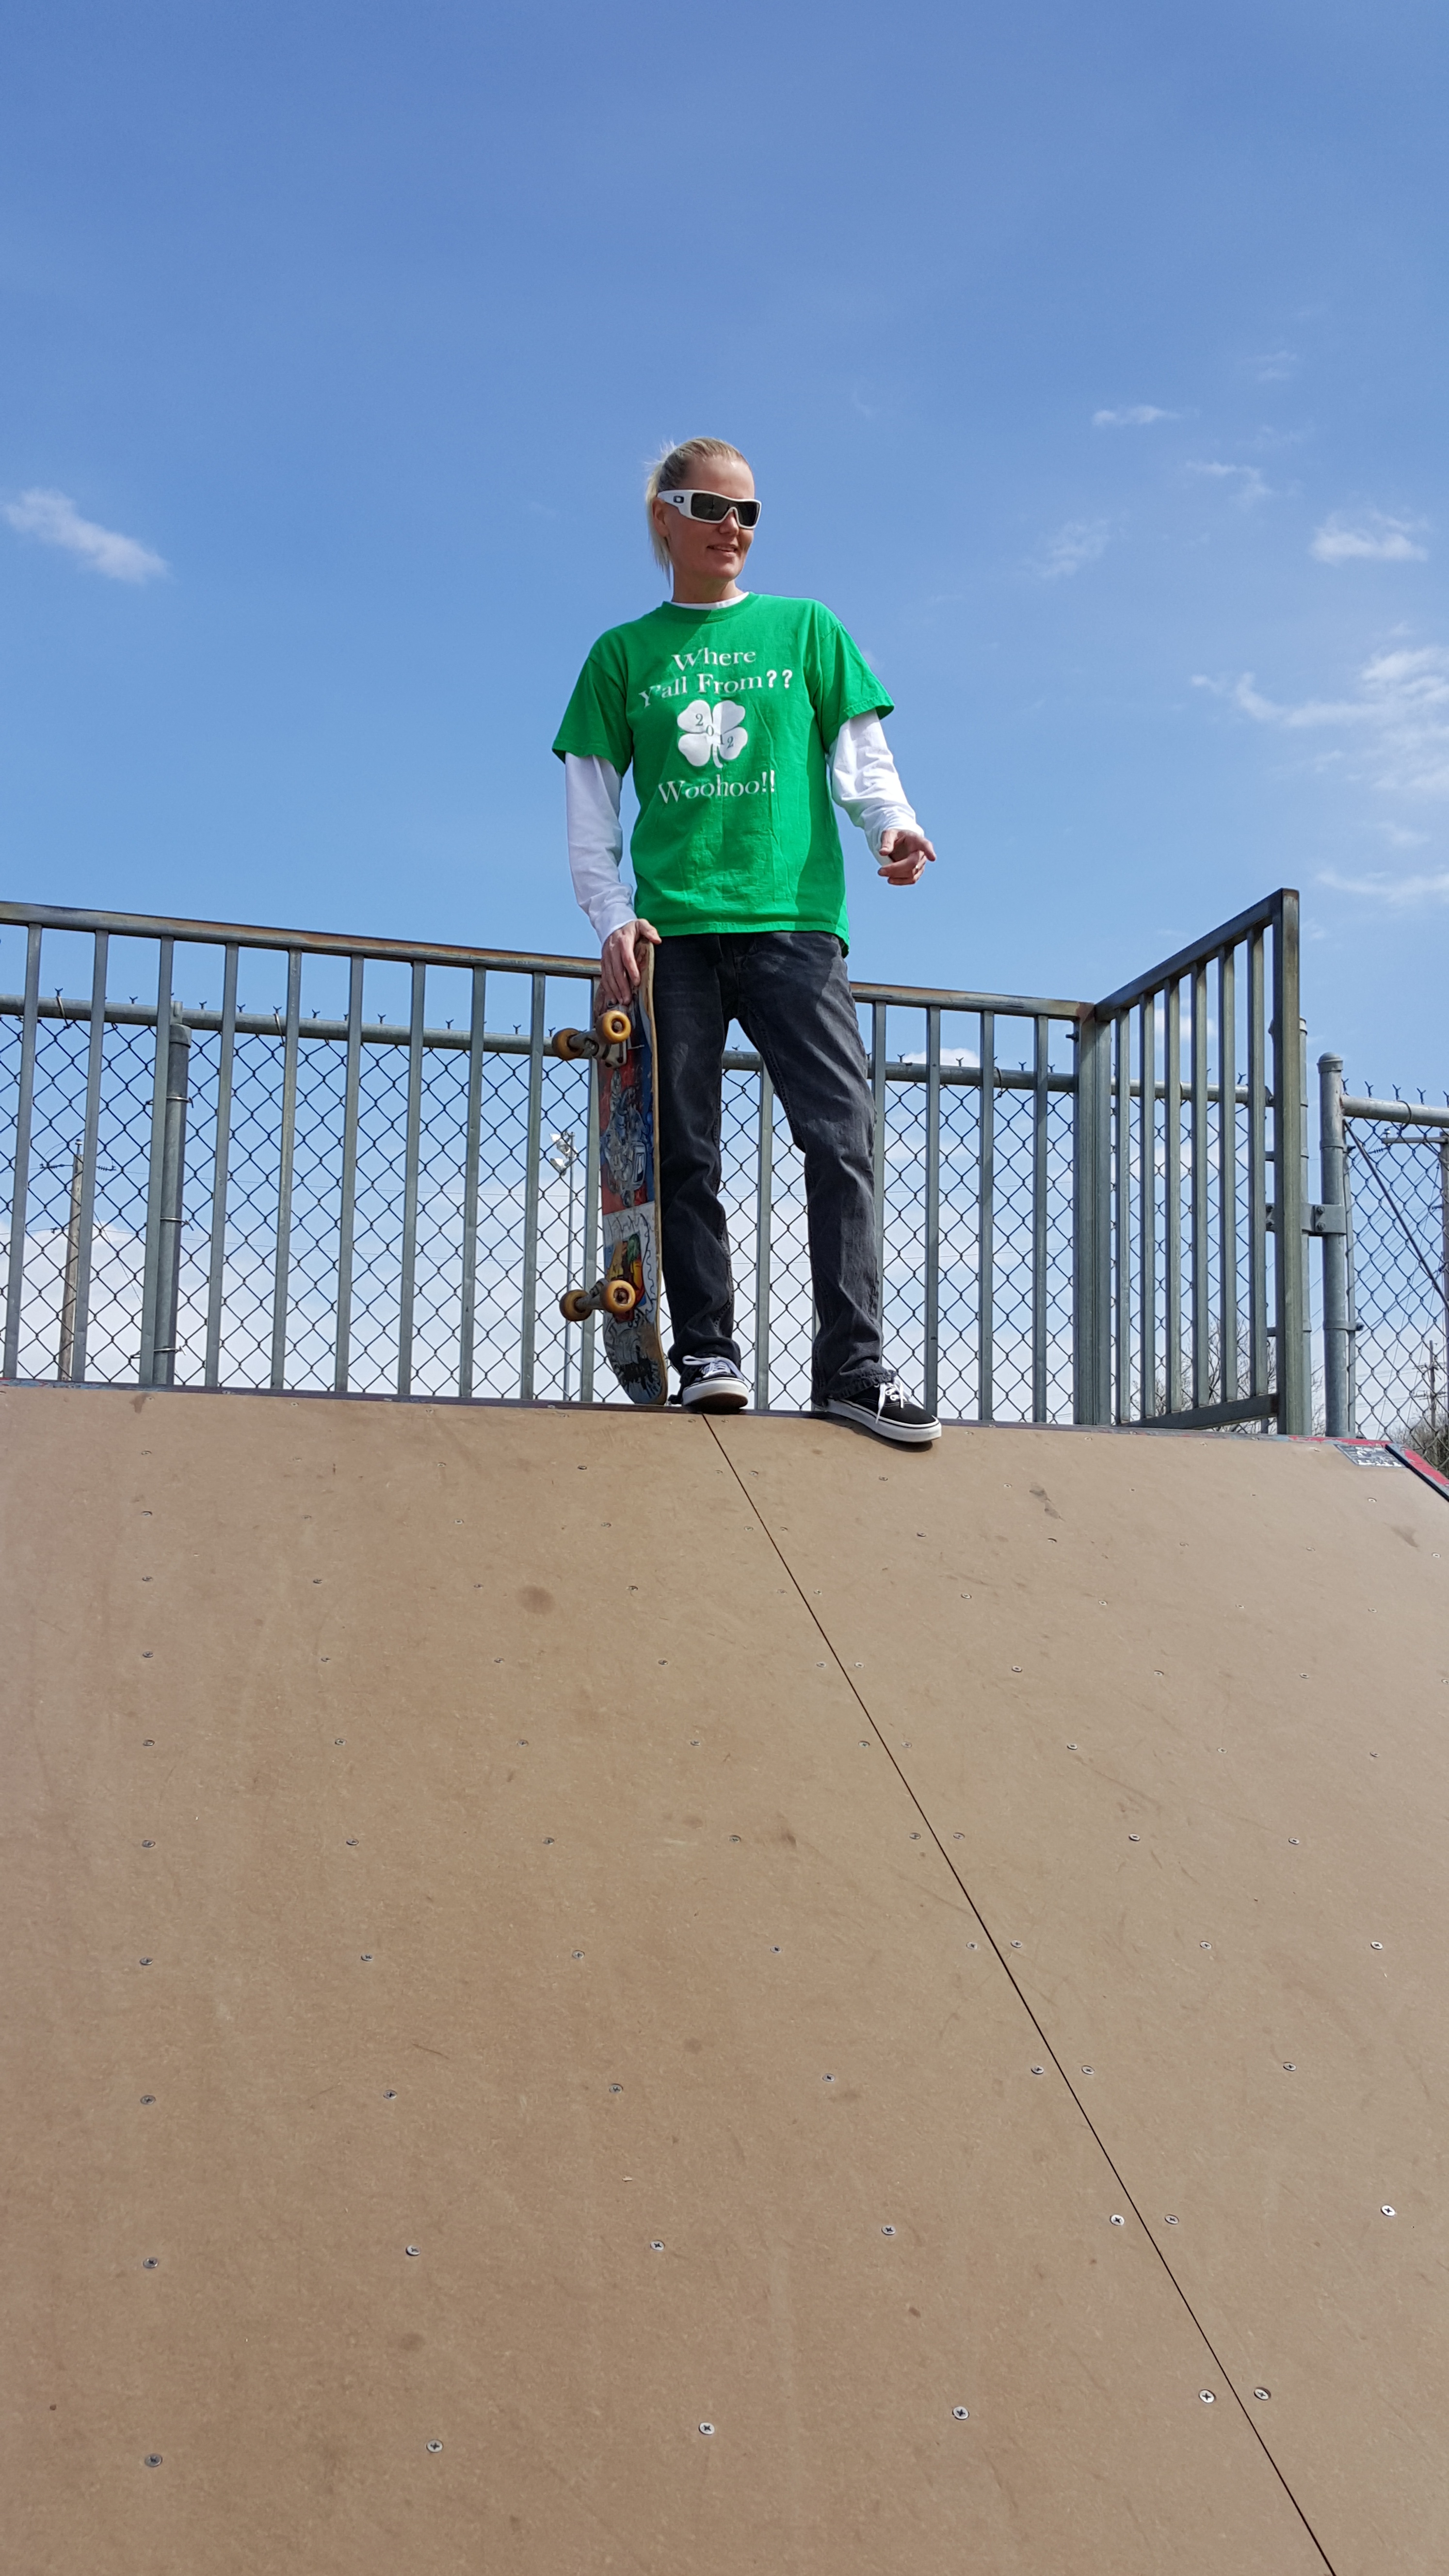
boardwalk, skateboard, walkway, extreme sport, sports equipment, sports, atmosphere of earth, skateboarding equipment and supplies, bicycle motocross